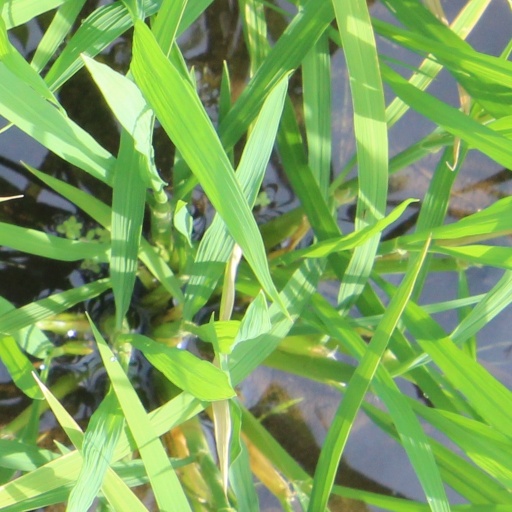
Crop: rice